Trams in Toruń

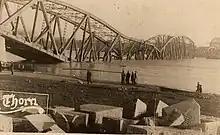
Destroyed Józef Piłsudski Bridge

Following the conclusion of the First World War, Operation of the tramway was taken over by the Second Polish Republic. Most of the rolling stock was in extremely poor condition, and all operations ceased for three months in 1921 to allow for repairs of the trams. In 1934, the fourth tram line began operation to Toruń Główny railway station, bringing trams to the south of the city. A 5th line to Jakubskie Przedmieście was completed in 1935.